Anandhi (film)

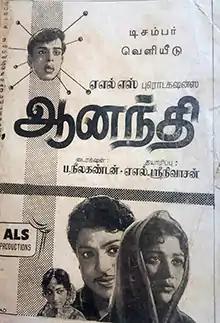
Theatrical release poster

Anandhi is a 1965 Indian Tamil-language drama film, directed by P. Neelakantan, and written by M. S. Solaimuthu. The film stars S. S. Rajendran and C. R. Vijayakumari, with M. R. Radha, M. N. Nambiar, Nagesh, Manorama, S. V. Sahasranamam V. K. Ramasamy and Manimala playing supporting roles. It was released on 27 December 1965, and performed averagely.